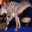
Label: dinosaur